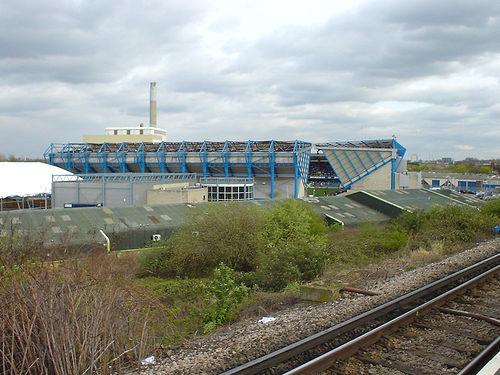
Weather: cloudy or overcast